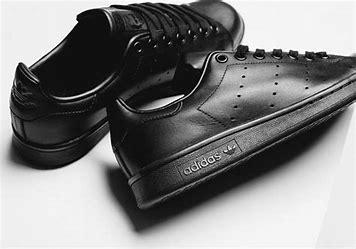
Brand: Adidas
Model: Stan Smith